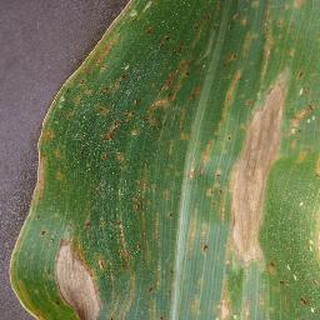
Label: corn_northern_leaf_blight